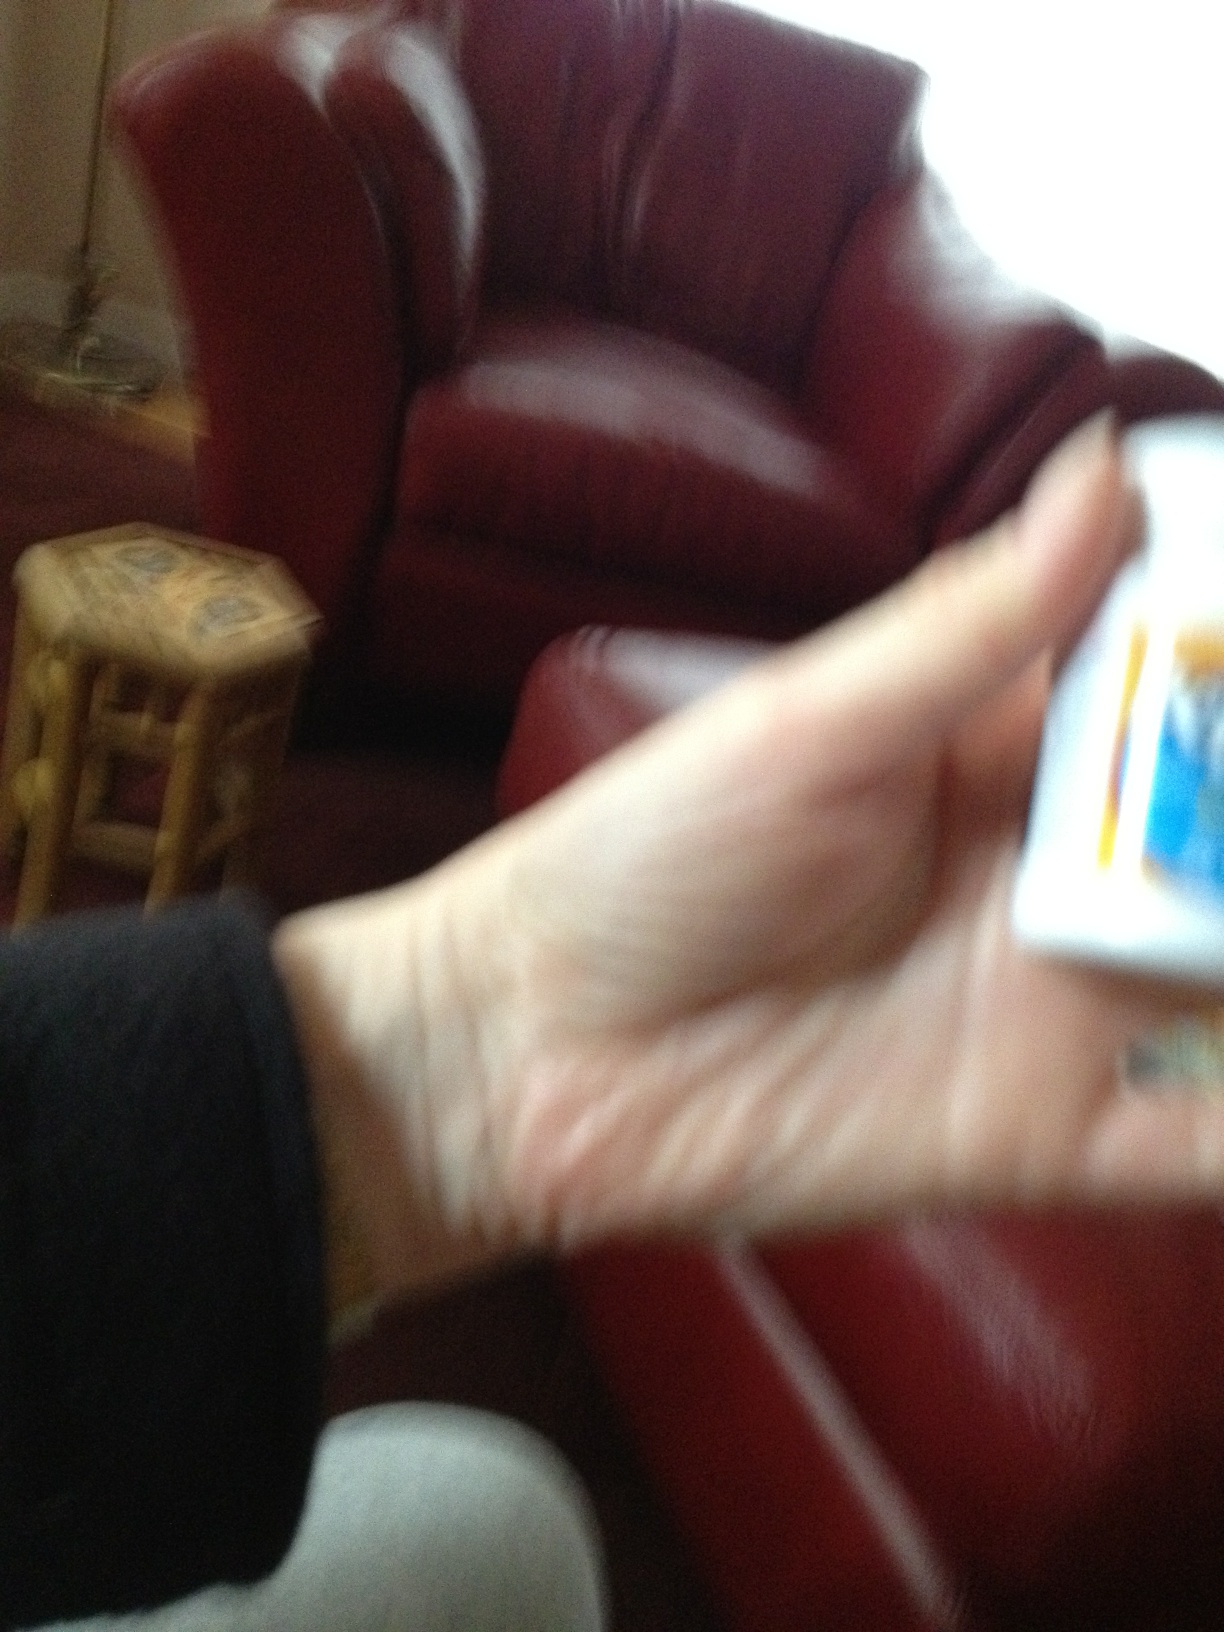Question: What are these pills?
Answer: unanswerable